Booker's Tower

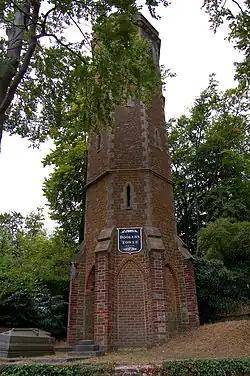

Bookers Tower (also Booker's Tower) is a Grade II-listed four-storey octagonal tower built in the 19th century, in the Gothic style. It is in Guildford, Surrey, to the west of the town centre on Beech Lane. It is adjacent to the Mount Cemetery, the resting place of Lewis Carroll.